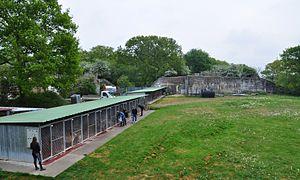
Intérieur de l'ouvrage du Mordant, faisant partie de la défense de la place de Toul en Meurthe-et-Moselle
L'ouvrage du Mordant est un ouvrage fortifié faisant partie du système Séré de Rivières de défense de la place forte de Toul.